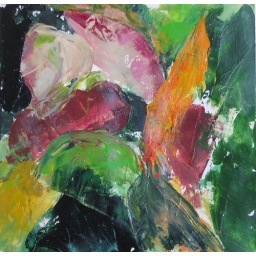
The forest in the fallAcrylic on paper - 7&amp;quot;X7&amp;quot;